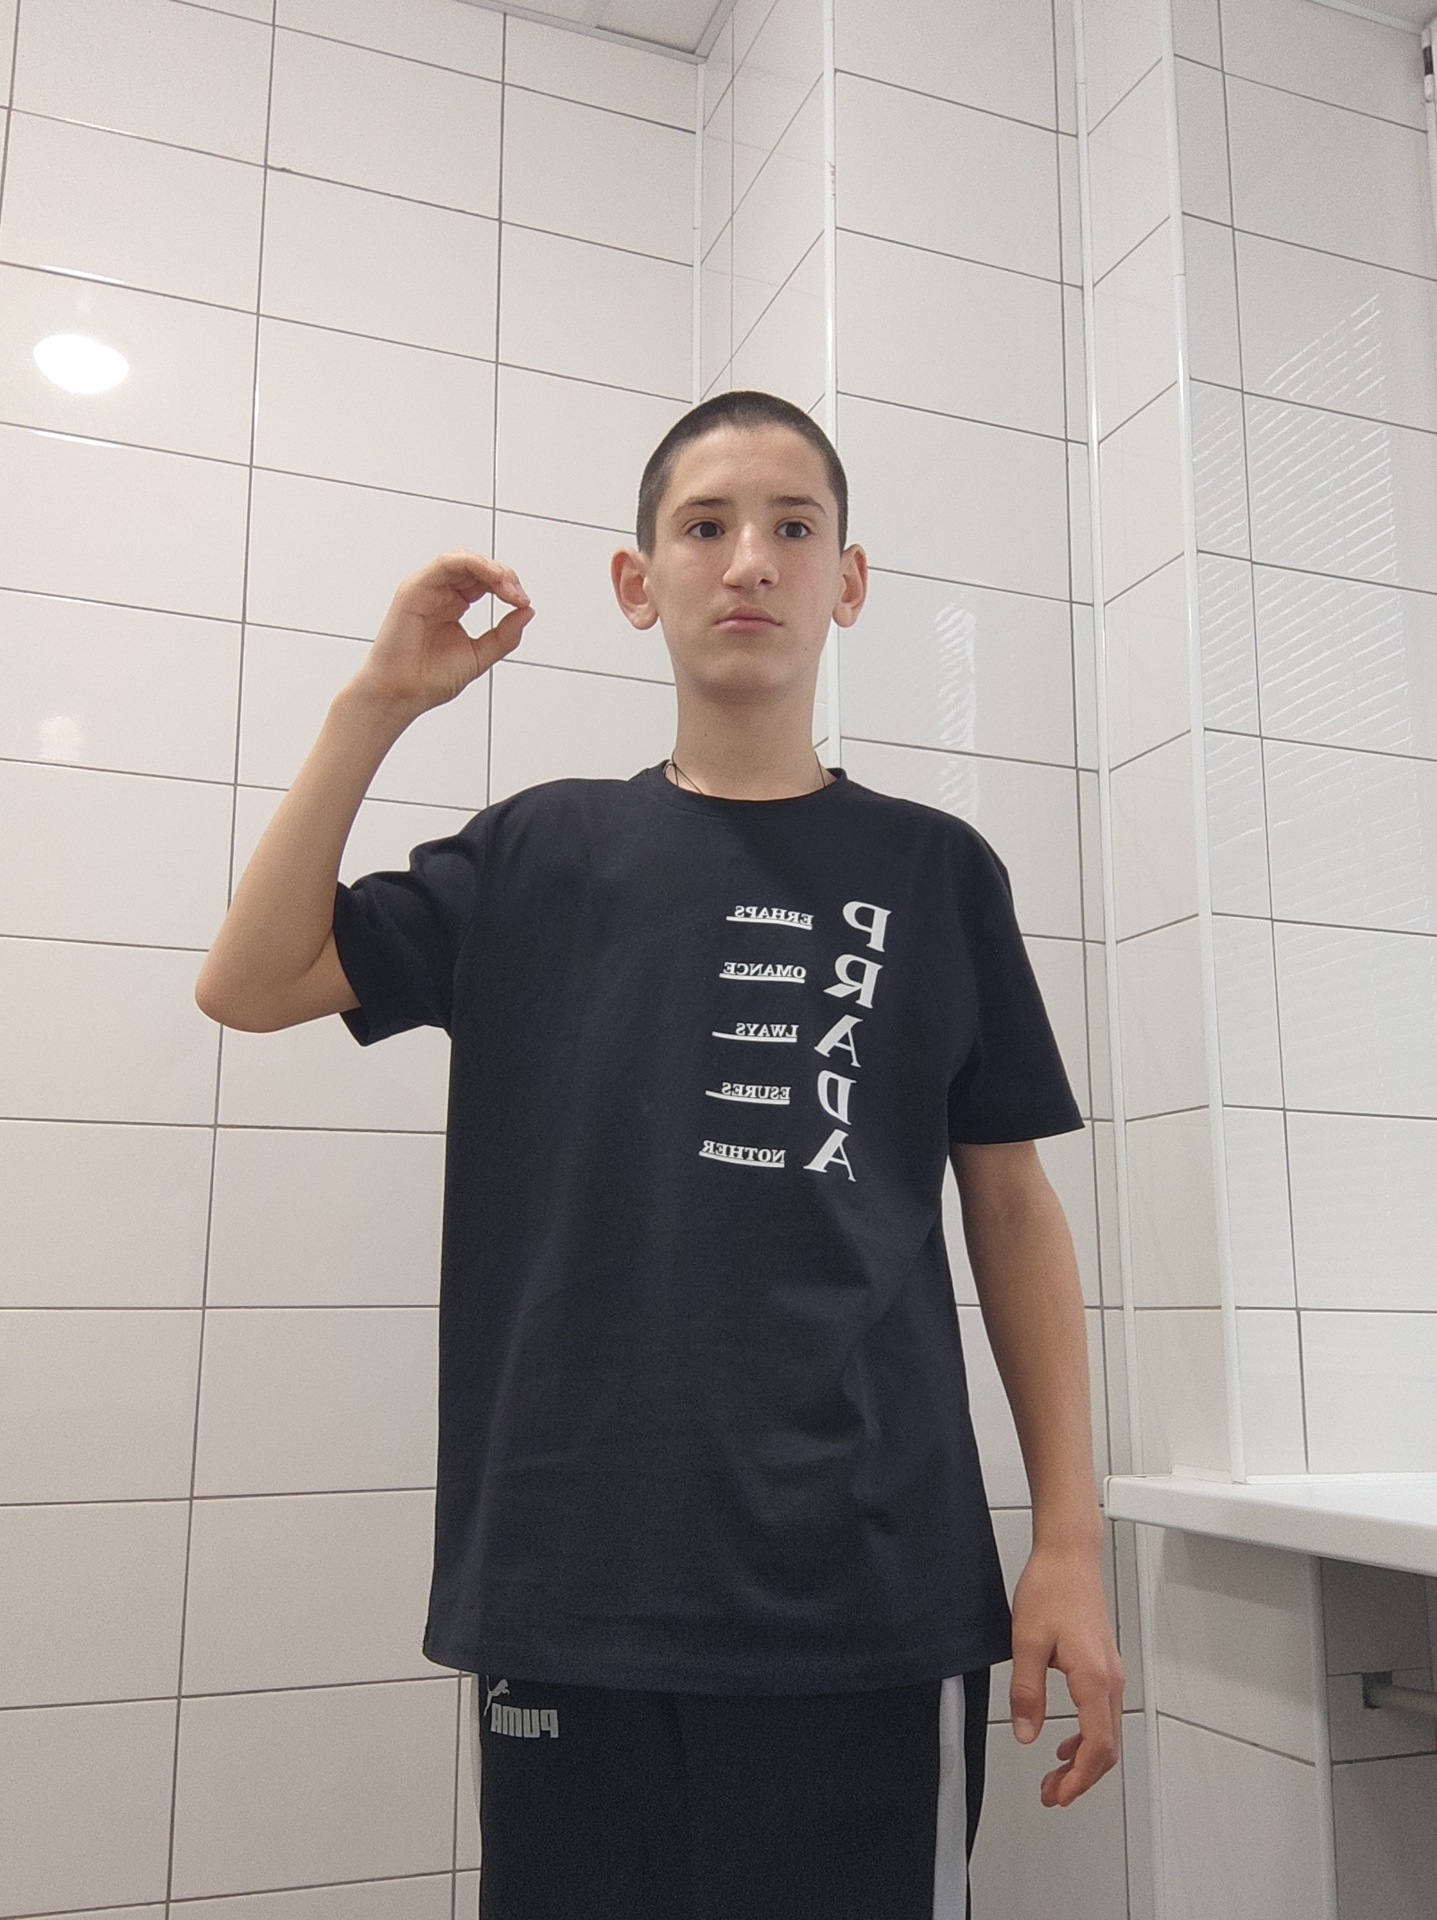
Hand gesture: grip